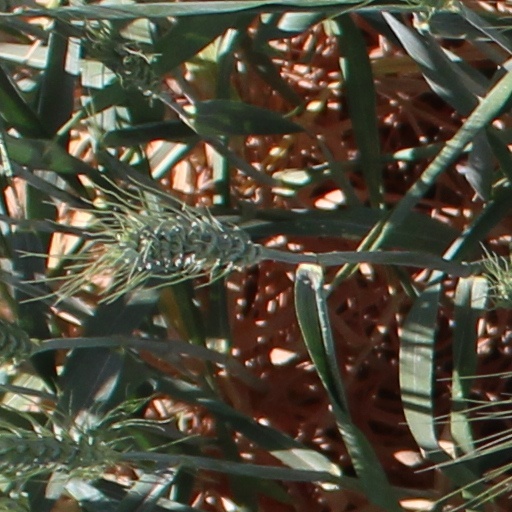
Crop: wheat